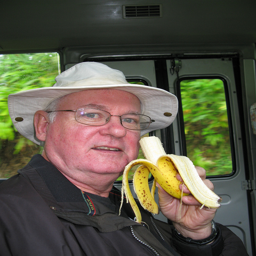
A man wearing a white hat holding a banana.
A man on a bus eating a banana
The old man in the hat is eating a banana.
Man with glasses and a bucket hat eating a banana.
A man in a white hat eats a banana.